Catanduanes

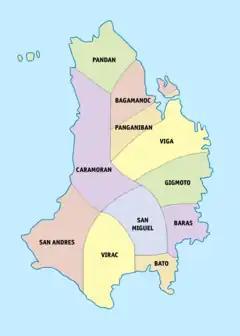

In May 2000, its total population was 215,356 with an annual growth rate of 1.42% from 1990 to 2000, and a population density of 142 per km. Over the following 10 years, the average annual growth rate was 1.35%, increasing the population to 246,300 persons in the May 2010 census. Almost all of the people of the province are natural born citizens. Naturalized citizens, most of which are Chinese, comprised only about one percent of the population.